Describe the emotion expressed in this image:  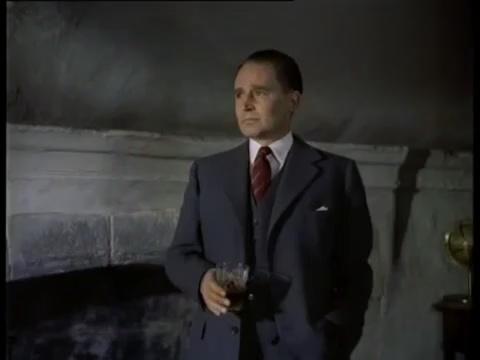
This person displays Suffering, valence and arousal with low intensity.